Roger Minott Sherman

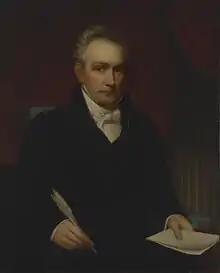
Sherman painted c.1840 by Nathaniel Jocelyn

Roger Minott Sherman (May 22, 1773 – December 30, 1844) was a lawyer and politician from Fairfield County, Connecticut.